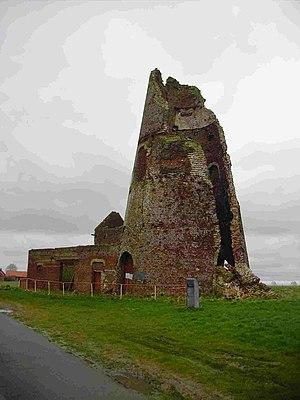
Cette page regroupe l'ensemble des monuments classés de la ville de Houthulst.